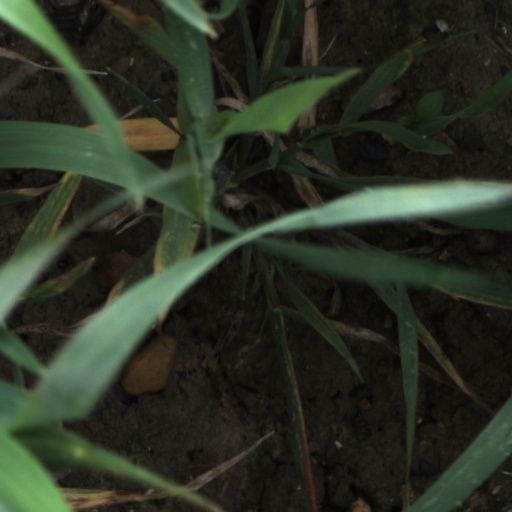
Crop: wheat